HMAS Sydney (R17)

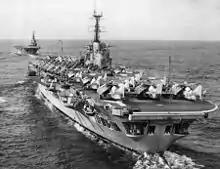
"Sydney" (background) escorting "Melbourne" (foreground) during the final leg of the latter's delivery voyage

"Sydney"s seventh and final patrol commenced on 16 January, with HMAS "Tobruk", HMCS "Sioux", and accompanying. This patrol was marked by minimal flying activity due to extremely poor weather and a lack of co-ordination between UN forces and the convoys RAN aircraft were meant to escort. The primary targets for strike missions were changed from North Korean supply line infrastructure to water towers, as they took longer to repair. On the final day of the patrol, aircraft from "Sydney" did not fly at all, as overnight weather conditions had rendered all of the deck-parked aircraft unusable, including five which were completely encased in frozen sea water. On 25 January, "Sydney" was relieved by HMS "Glory", and sailed for home.